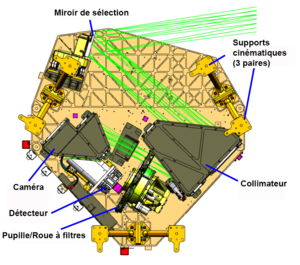
Le télescope spatial James-Webb est un télescope spatial développé par la NASA avec le concours de l'Agence spatiale européenne et de l'Agence spatiale canadienne. Son lancement est prévu le 31 octobre 2021.